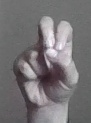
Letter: gaaf